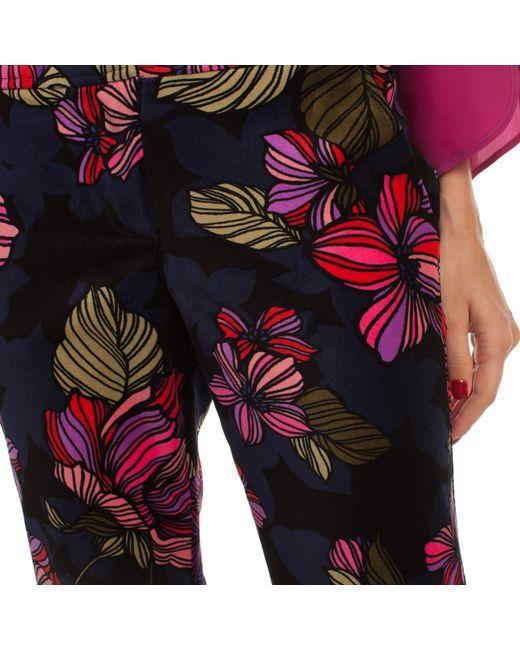
Damen Urban Silk lila und rosa heller Blumendruck auf schwarzer Hose